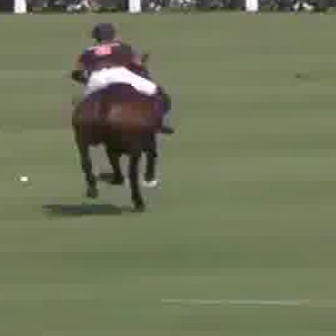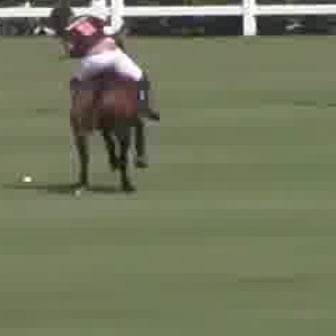
  Please identify the target specified by the bounding box [65,22,176,133] in the first image and locate it in the second image. Return the coordinates in [x_min,y_min,x_max,y_max] format.
Answer: [46,2,164,120]